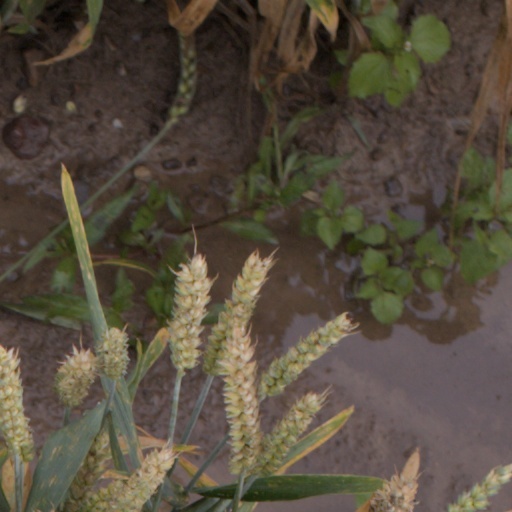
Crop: wheat